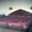
Label: bed